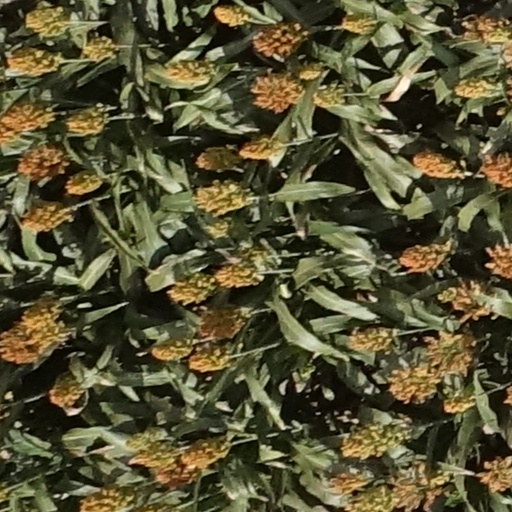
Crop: sorghum